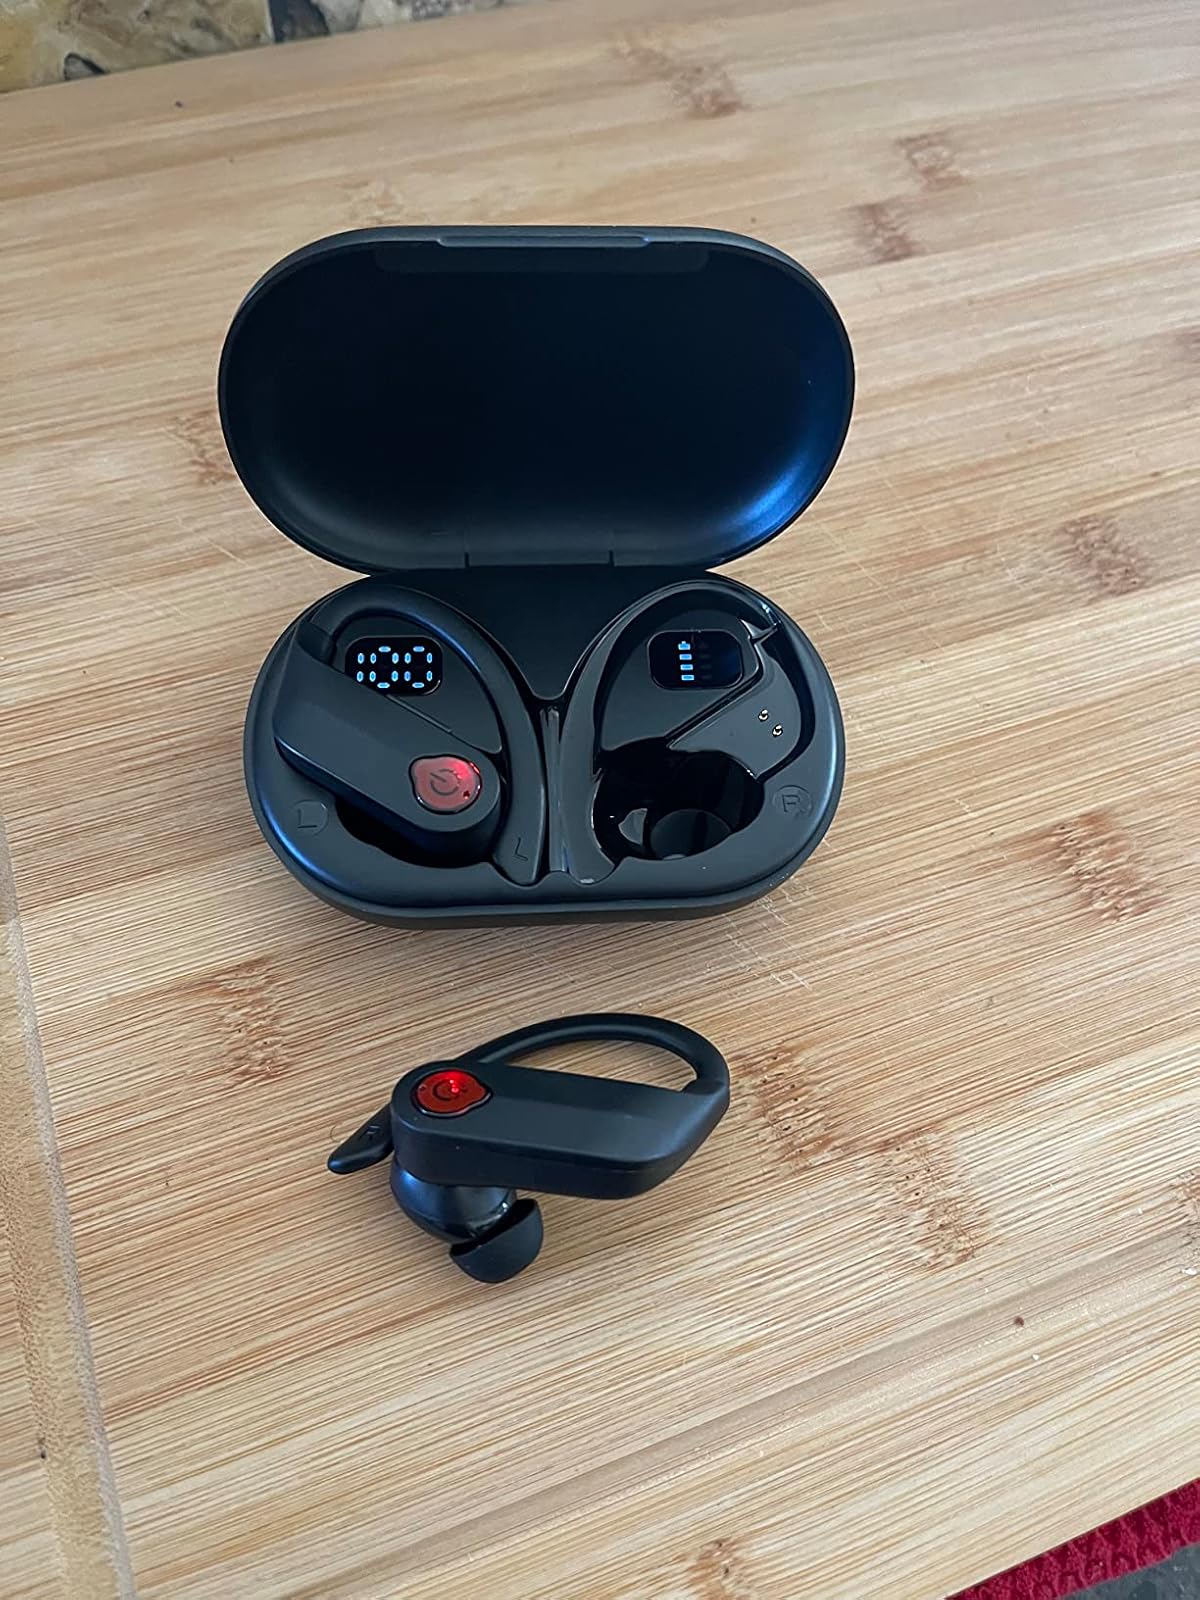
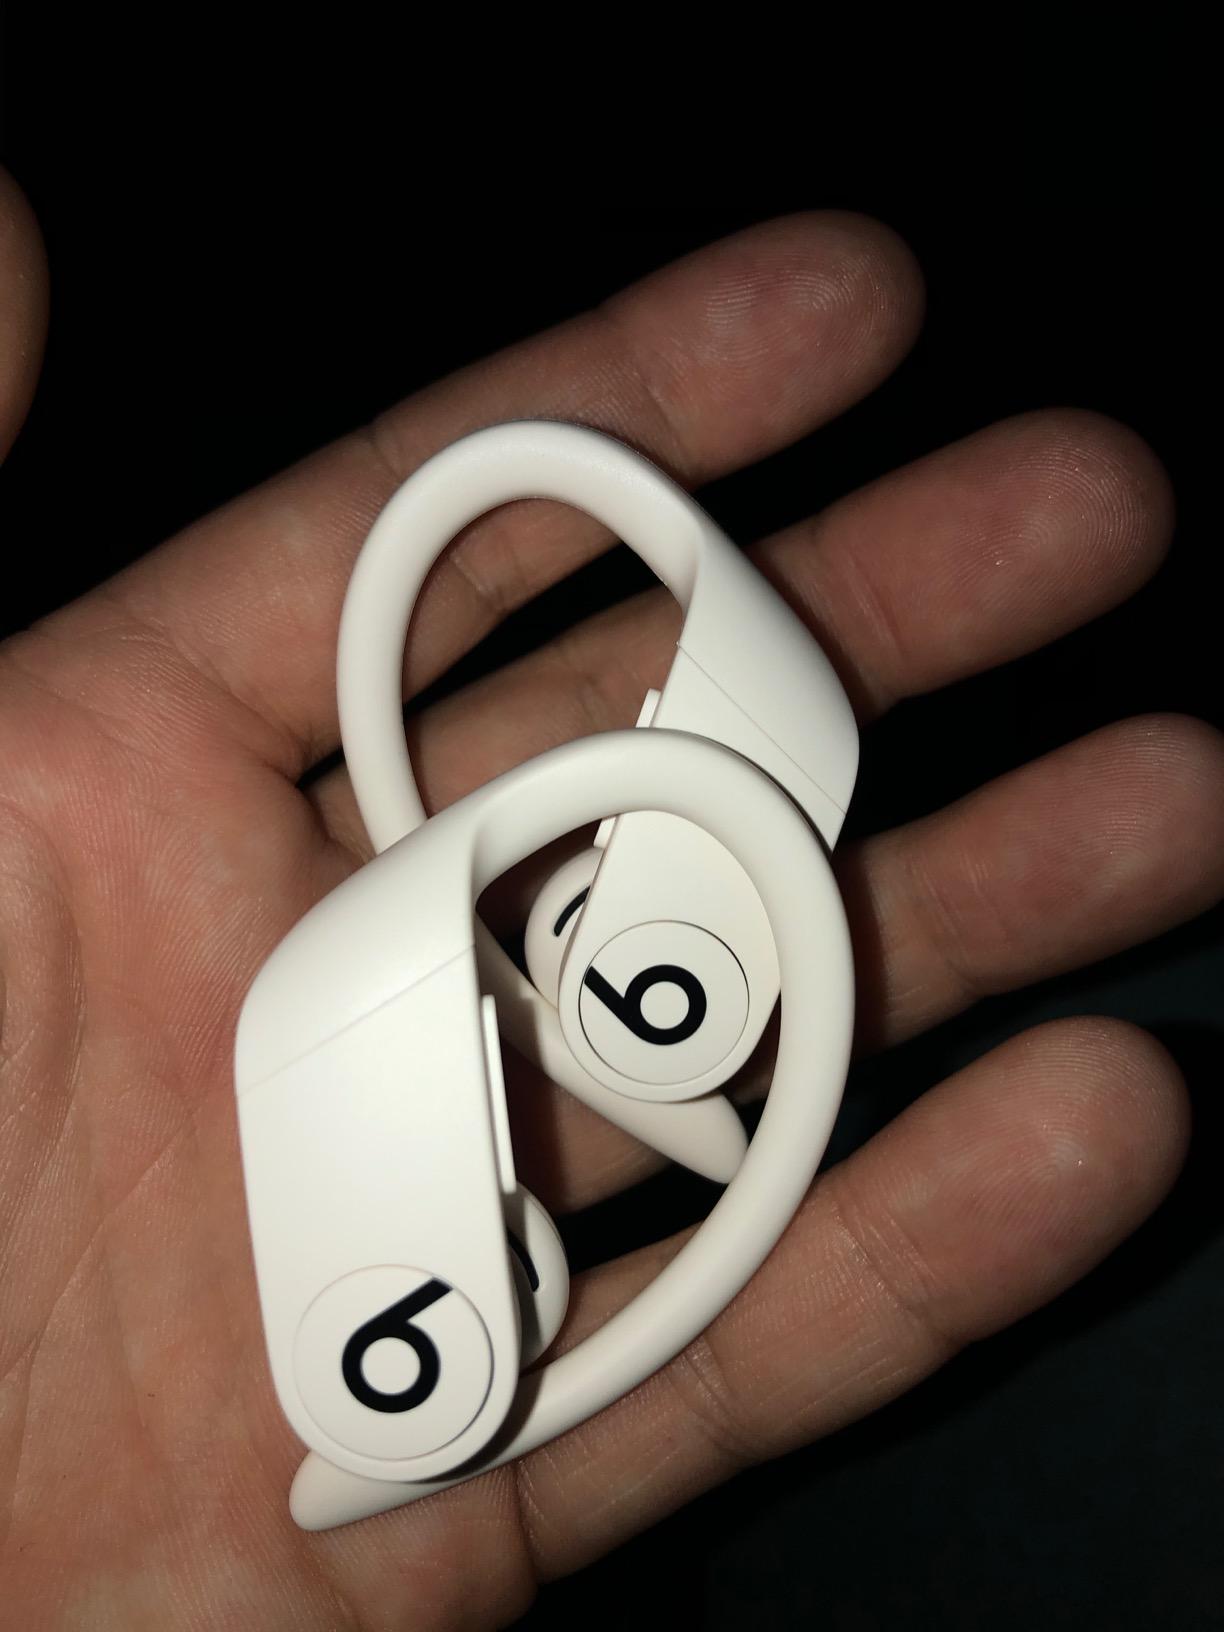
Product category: earbuds
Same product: no